Boy (dog)

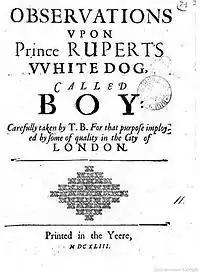
Pro-Parliamentary pamphlet of 1643

Boy accompanied his master from 1642 to 1644 during the English Civil War.